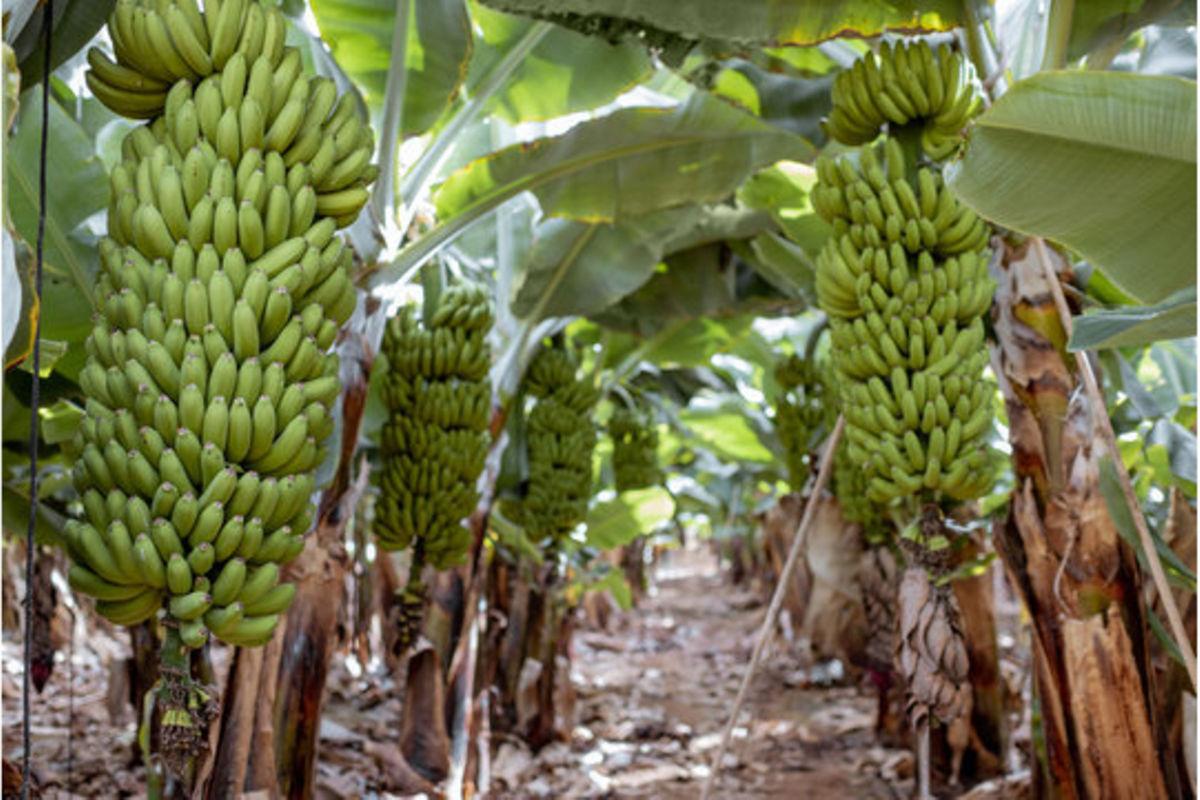
Shamba la migomba lililojaa miche yenye vikonyo vikubwa vya ndizi za kijani. Migomba imepangwa kwa mstari , huku  vikonyo vya ndizi vikining'inia kutoka kwenye vichaka vikubwa vya majani. Chini, ardhi imefunikwa na majani makavu, ikiashiria mazingira ya shamba yanayotunzwa bila kupaliliwa mara kwa mara.